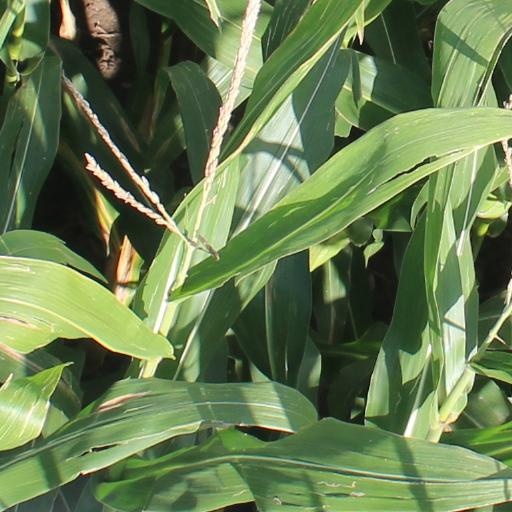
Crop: maize; corn